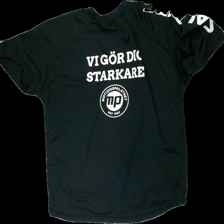
View: back
Type: T-shirt
Category: Men
Brand: Not in the list
Brand text on label: salming
Colors: Black
Material: 100% polyester
Pattern: Logo print
Cut: Regular
Size: XL
Season: All
Trend: Sports
Damage location: middle center
Damage 2 location: middle right
Price range: <50
Recommended usage: Export
Description: svarta sport t-shirt med reklam loggor på.